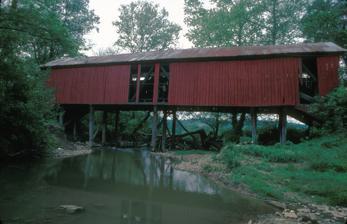
Building: Neils Red Covered Bridge
Country: United States of America
Year built: 1900
United States historic place Neils Red Covered Bridge Formerly listed on the U.S. National Register of Historic Places The bridge in 1970 Show map of Pennsylvania Show map of the United States Location East of Garards Fort at the crossing of Whiteley Creek, Greene Township, Pennsylvania Coordinates 39°48′43″N 80°0′50″W / 39.81194°N 80.01389°W / 39.81194; -80.01389 Area 0.1 acres (0.040 ha) Architectural style Burr arch MPS Covered Bridges of Washington and Greene Counties TR NRHP reference No. 79003817 Significant dates Added to NRHP June 22, 1979 Removed from NRHP March 22, 2018 The Neils Red Covered Bridge was an historic, American wooden covered bridge that was located in Greene Township in Greene County, Pennsylvania . It was listed on the National Register of Historic Places in 1979. it was destroyed in an arson fire on June 19, 1990, and was delisted from the National Register in 2018. History and architectural features This historic structure was an 86-foot-long (26 m), Burr Truss bridge with a tin covered gable roof, Built in 1900, it crossed Whiteley Creek . As of October 1978, it was one of nine historic covered bridges that existed in Greene County. Listed on the National Register of Historic Places in 1979, it was destroyed in an arson fire on June 19, 1990, and was delisted from the National Register in 2018. References Wikimedia Commons has media related to Neils Red Covered Bridge .